Global Solar Atlas

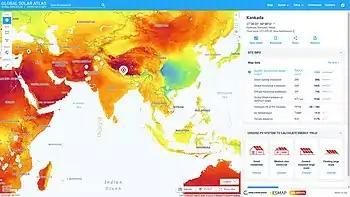

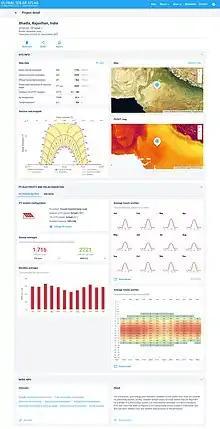
Site detail view (in this case for the location Bhadla, Rajasthan, India) summarises the data important for preliminary site assessment of a photovoltaic power plant

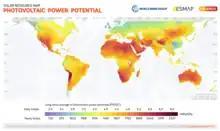
Global map of Photovoltaic Power Potential downloadable via the Global Solar Atlas (GSA 2.2)

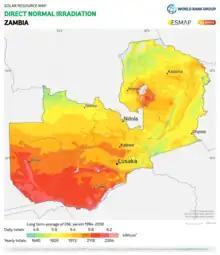
Download section feature with more than a thousand ready-to-use map images for countries and regions (example of Direct Normal Irradiation (DNI), Zambia)

The Global Solar Atlas (GSA) is a free, online, map-based application that provides information on solar resource and photovoltaic power potential globally. It features the online interactive map tools, simplified photovoltaic (PV) power calculator, reporting tools and the extensive download section. It is intended to provide policy makers, academia, and renewable energy stakeholders to raise awareness in the solar energy domain, support the development of policies and plans, and for initial zoning and site identification purposes.